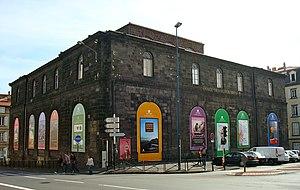
Halle aux Blés, 11 rue Ballainvilliers, Clermont-Ferrand This building is inscrit au titre des Monuments Historiques. It is indexed in the Base Mérimée, a database of architectural heritage maintained by the French Ministry of Culture,
La halle aux blés de Clermont-Ferrand est un bâtiment situé à Clermont-Ferrand en France.
L’École supérieure d’art de Clermont Métropole est un établissement territorial d’enseignement supérieur à vocation artistique situé à Clermont-Ferrand. Depuis 2010, l'école est un EPPCC qui associe la métropole Clermont Auvergne, la ville de Clermont-Ferrand et le ministère de la Culture et de la Communication.
Cette liste contient les objets immobiliers et mobiliers de la ville de Clermont-Ferrand classés ou inscrits aux monuments historiques.